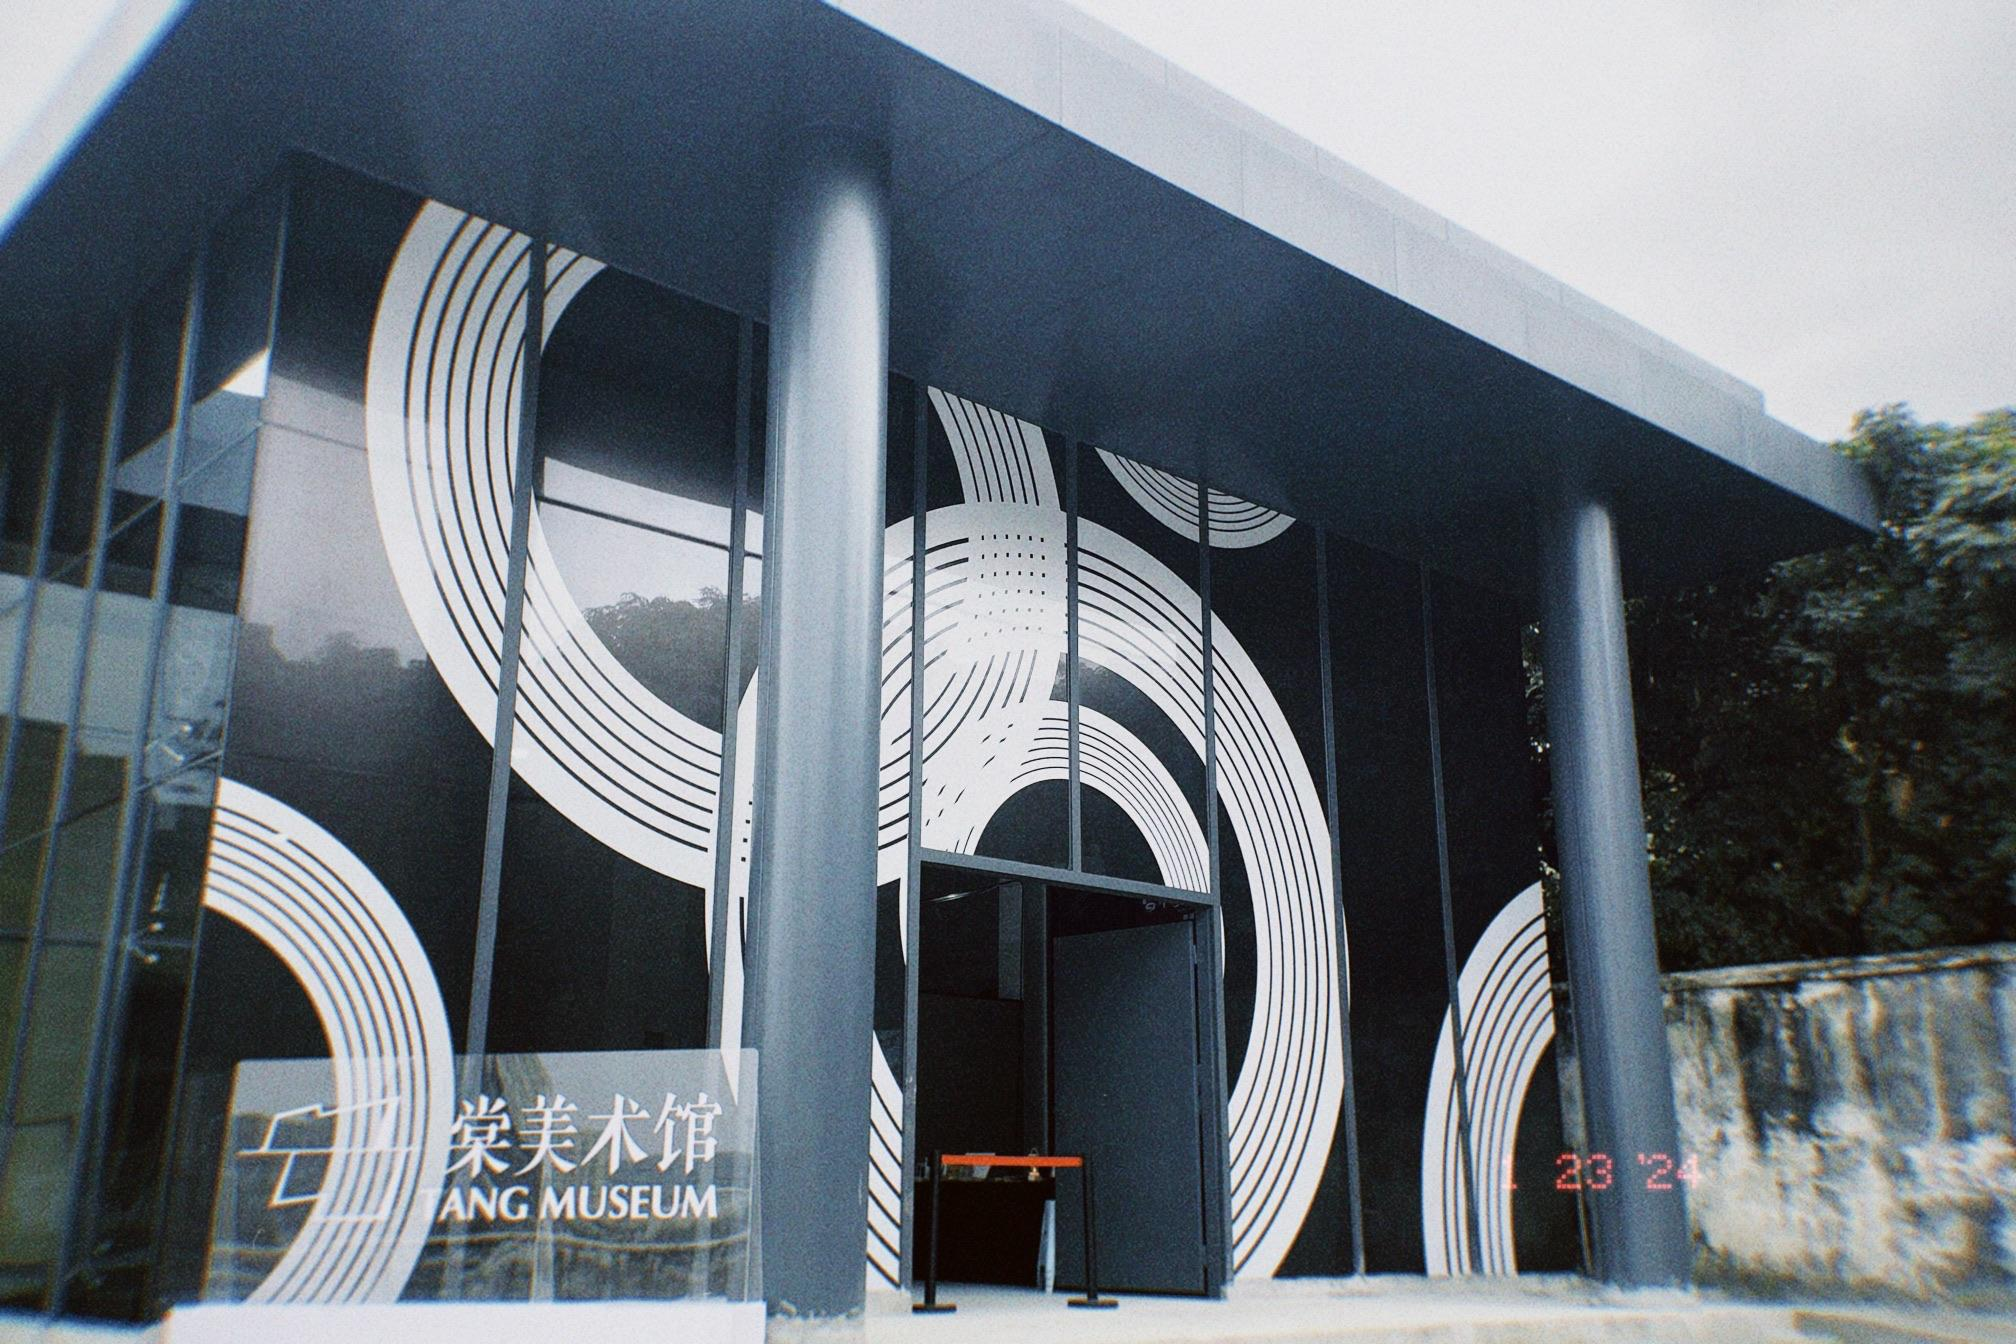
地标名称：棠美术馆